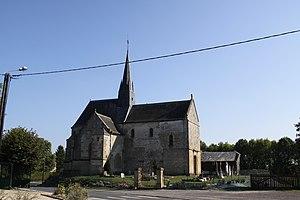
Église Saint-Martin de Mars-sous-Bourcq (Ardennes, France) This building is classé au titre des Monuments Historiques. It is indexed in the Base Mérimée, a database of architectural heritage maintained by the French Ministry of Culture,
L'église Saint-Martin est une église située à Mars-sous-Bourcq, en France.
Cet article recense les monuments historiques des Ardennes, en France.
Cet article recense les monuments historiques français classés en 1920.